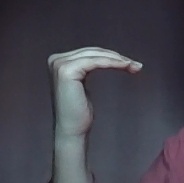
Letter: haa